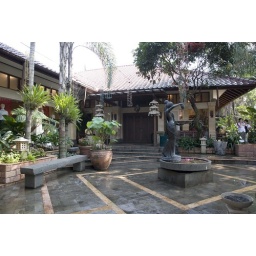
Shopping paradise for branded clothing at rock bottom prices, all under one roof @ Rumah Mode, Bandung